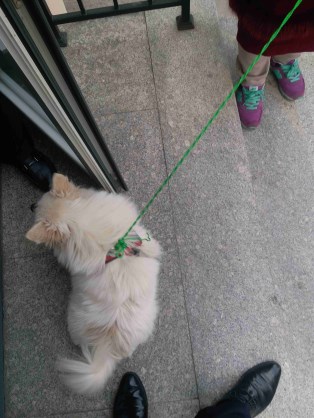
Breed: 1936-n000005-Pomeranian